Tranby

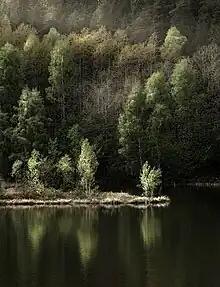
Damtjern (Lier)

There is also an 8 m (approximately 26′3″) tall marble obelisk located at a former marble quarry in the nearby Gjellebekk forest. It was erected during King Frederick V's visit to the area in 1749. Some of the marble from the quarry was used to help with the construction of Frederik's Church, also known as The Marble Church, in Copenhagen, Denmark. Ruins of an earlier sconce used during the Great Northern War, especially during King Charles XII's invasion of Norway in 1716, can be found in the area near the obelisk.